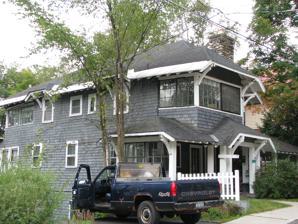
Building: Hill Cottage (Saranac Lake, New York)
Country: United States of America
Year built: 1913
Historic house in New York, United States United States historic place Hill Cottage U.S. National Register of Historic Places U.S. Historic district Contributing property Hill Cottage, September 2008 Show map of New York Show map of the United States Location 36 Franklin Ave., Harrietstown / Saranac Lake, New York Coordinates 44°19′36″N 74°7′32″W / 44.32667°N 74.12556°W / 44.32667; -74.12556 Area less than one acre Built 1913 MPS Saranac Lake MPS NRHP reference No. 92001475 Added to NRHP November 6, 1992 Hill Cottage is a historic cure cottage located at Saranac Lake , town of Harrietstown in Essex and Franklin County, New York .  It was built about 1913 and is a two to four story, shingled frame house on a stone foundation, with a jerkinhead gable roof and built into the side of a hill.  It features an open first floor porch and second story cure porch on the front facade, four stories of cure porches in the rear, and prominent roof overhangs.  It is in the American Craftsman style and designed specifically for use as a private sanatorium . It was listed on the National Register of Historic Places in 1992. It is located in the Helen Hill Historic District . References